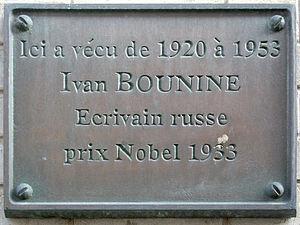
Plaque commémorative, 1 rue Jacques-Offenbach, Paris 16e. «
La rue Jacques-Offenbach est une voie du 16ᵉ arrondissement de Paris, en France,
Ivan Alexeïevitch Bounine, né à Voronej le 10 octobre 1870 et mort à Paris le 8 novembre 1953, est un écrivain russe, auteur de poèmes, de nouvelles et de romans, lauréat du prix Nobel de littérature en 1933. Il est considéré comme l'un des plus grands prosateurs russes du XXᵉ siècle.